Sermons of Jonathan Swift

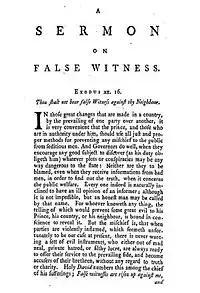
First page of "On False Witness", 1776

"On False Witness" was given in 1715. Its introductory passage from scripture comes from Exodus 20:16 – "Thou shalt not bear false witness against thy neighbour."